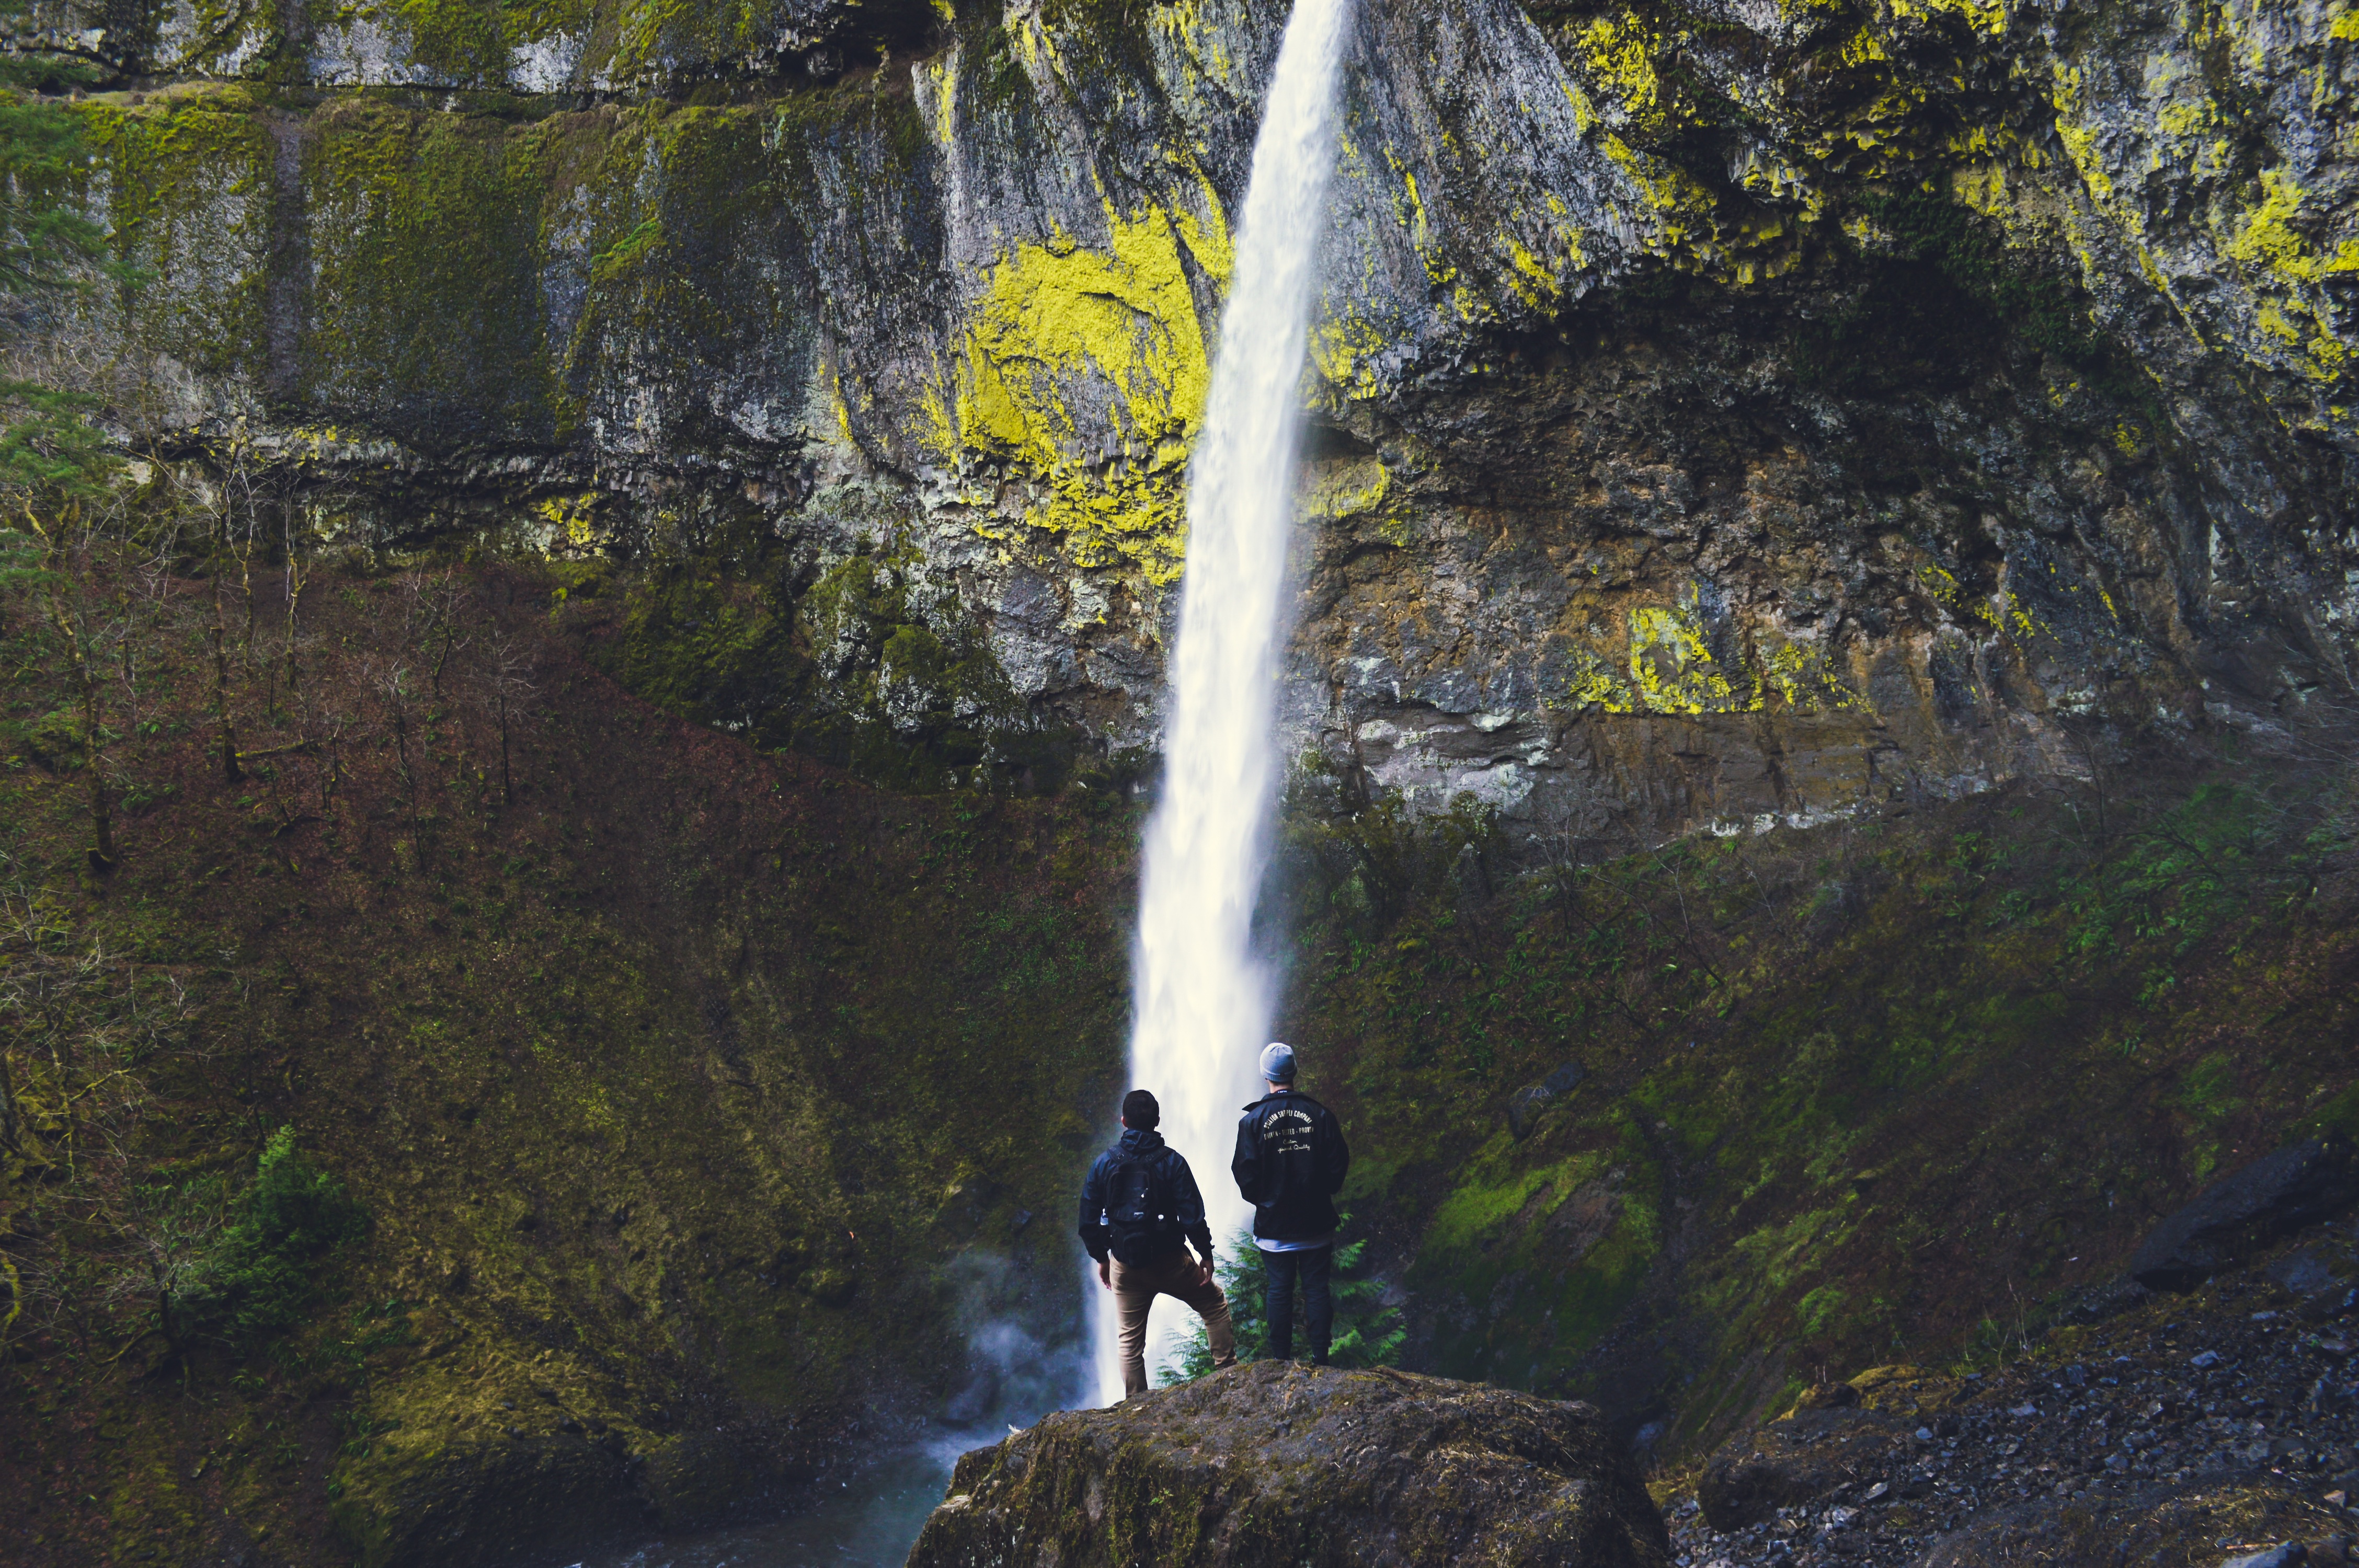
landscape, water, nature, rock, waterfall, mountain, hiking, adventure, environment, stream, flow, cascade, scenic, peaceful, scenery, extreme sport, body of water, sports, hikers, water feature